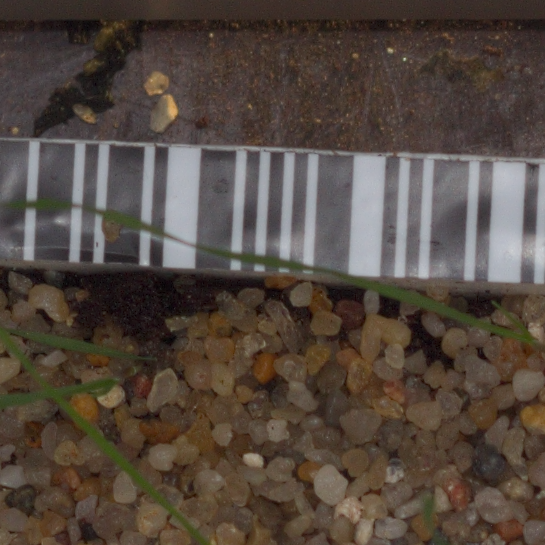
Label: black_grass